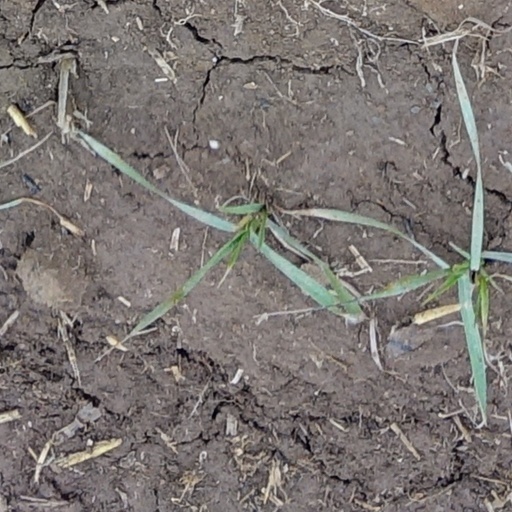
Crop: wheat